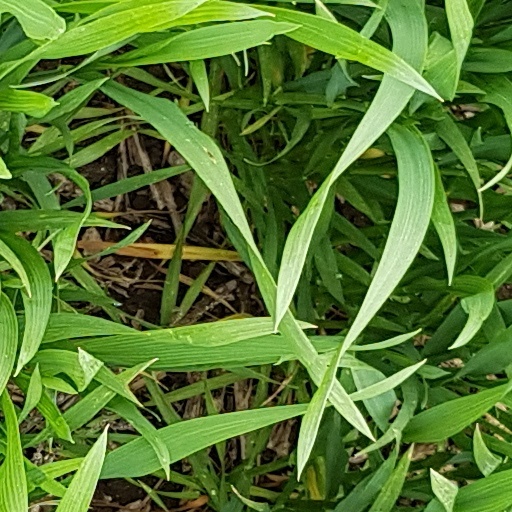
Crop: wheat